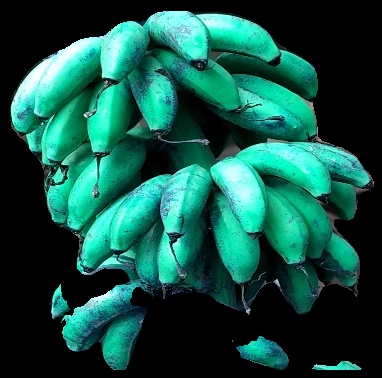
Variety: rasbale
Grade: grade3